John Lyon Gardiner Mill Cottage

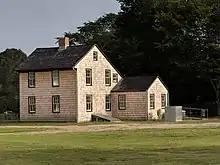
John Lyon Gardiner Mill Cottage 20180916

By community request of the village board, the Town of East Hampton purchased the Gardiner Mill cottage and lot, which included the 1804 Gardiner windmill, in 2014 utilizing community preservation funding. In December 2014, the village signed off on an agreement to build a replica saltbox style colonial era home and took sole responsibility for a museum. Terry Wallace, owner of the East Hampton Wallace Gallery had agreed to partly donate some of his collection of landscape paintings of the Hamptons (some dating to 1865), while the rest would be acquired by a sizable endowment to the museum funded by the Robert David Lion Gardiner Foundation.